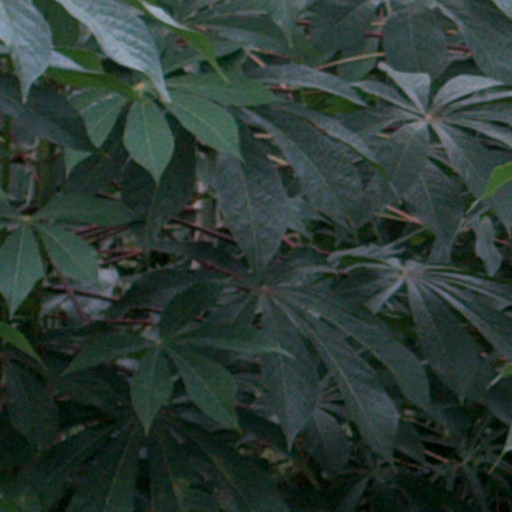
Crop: cassava